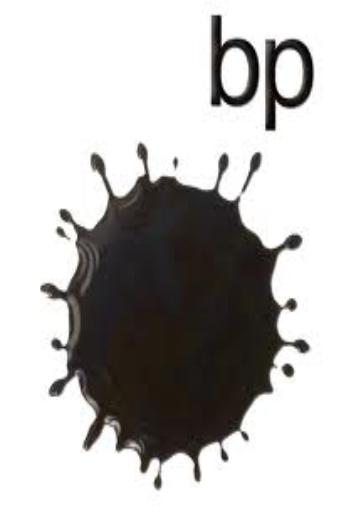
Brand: BP
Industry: Others